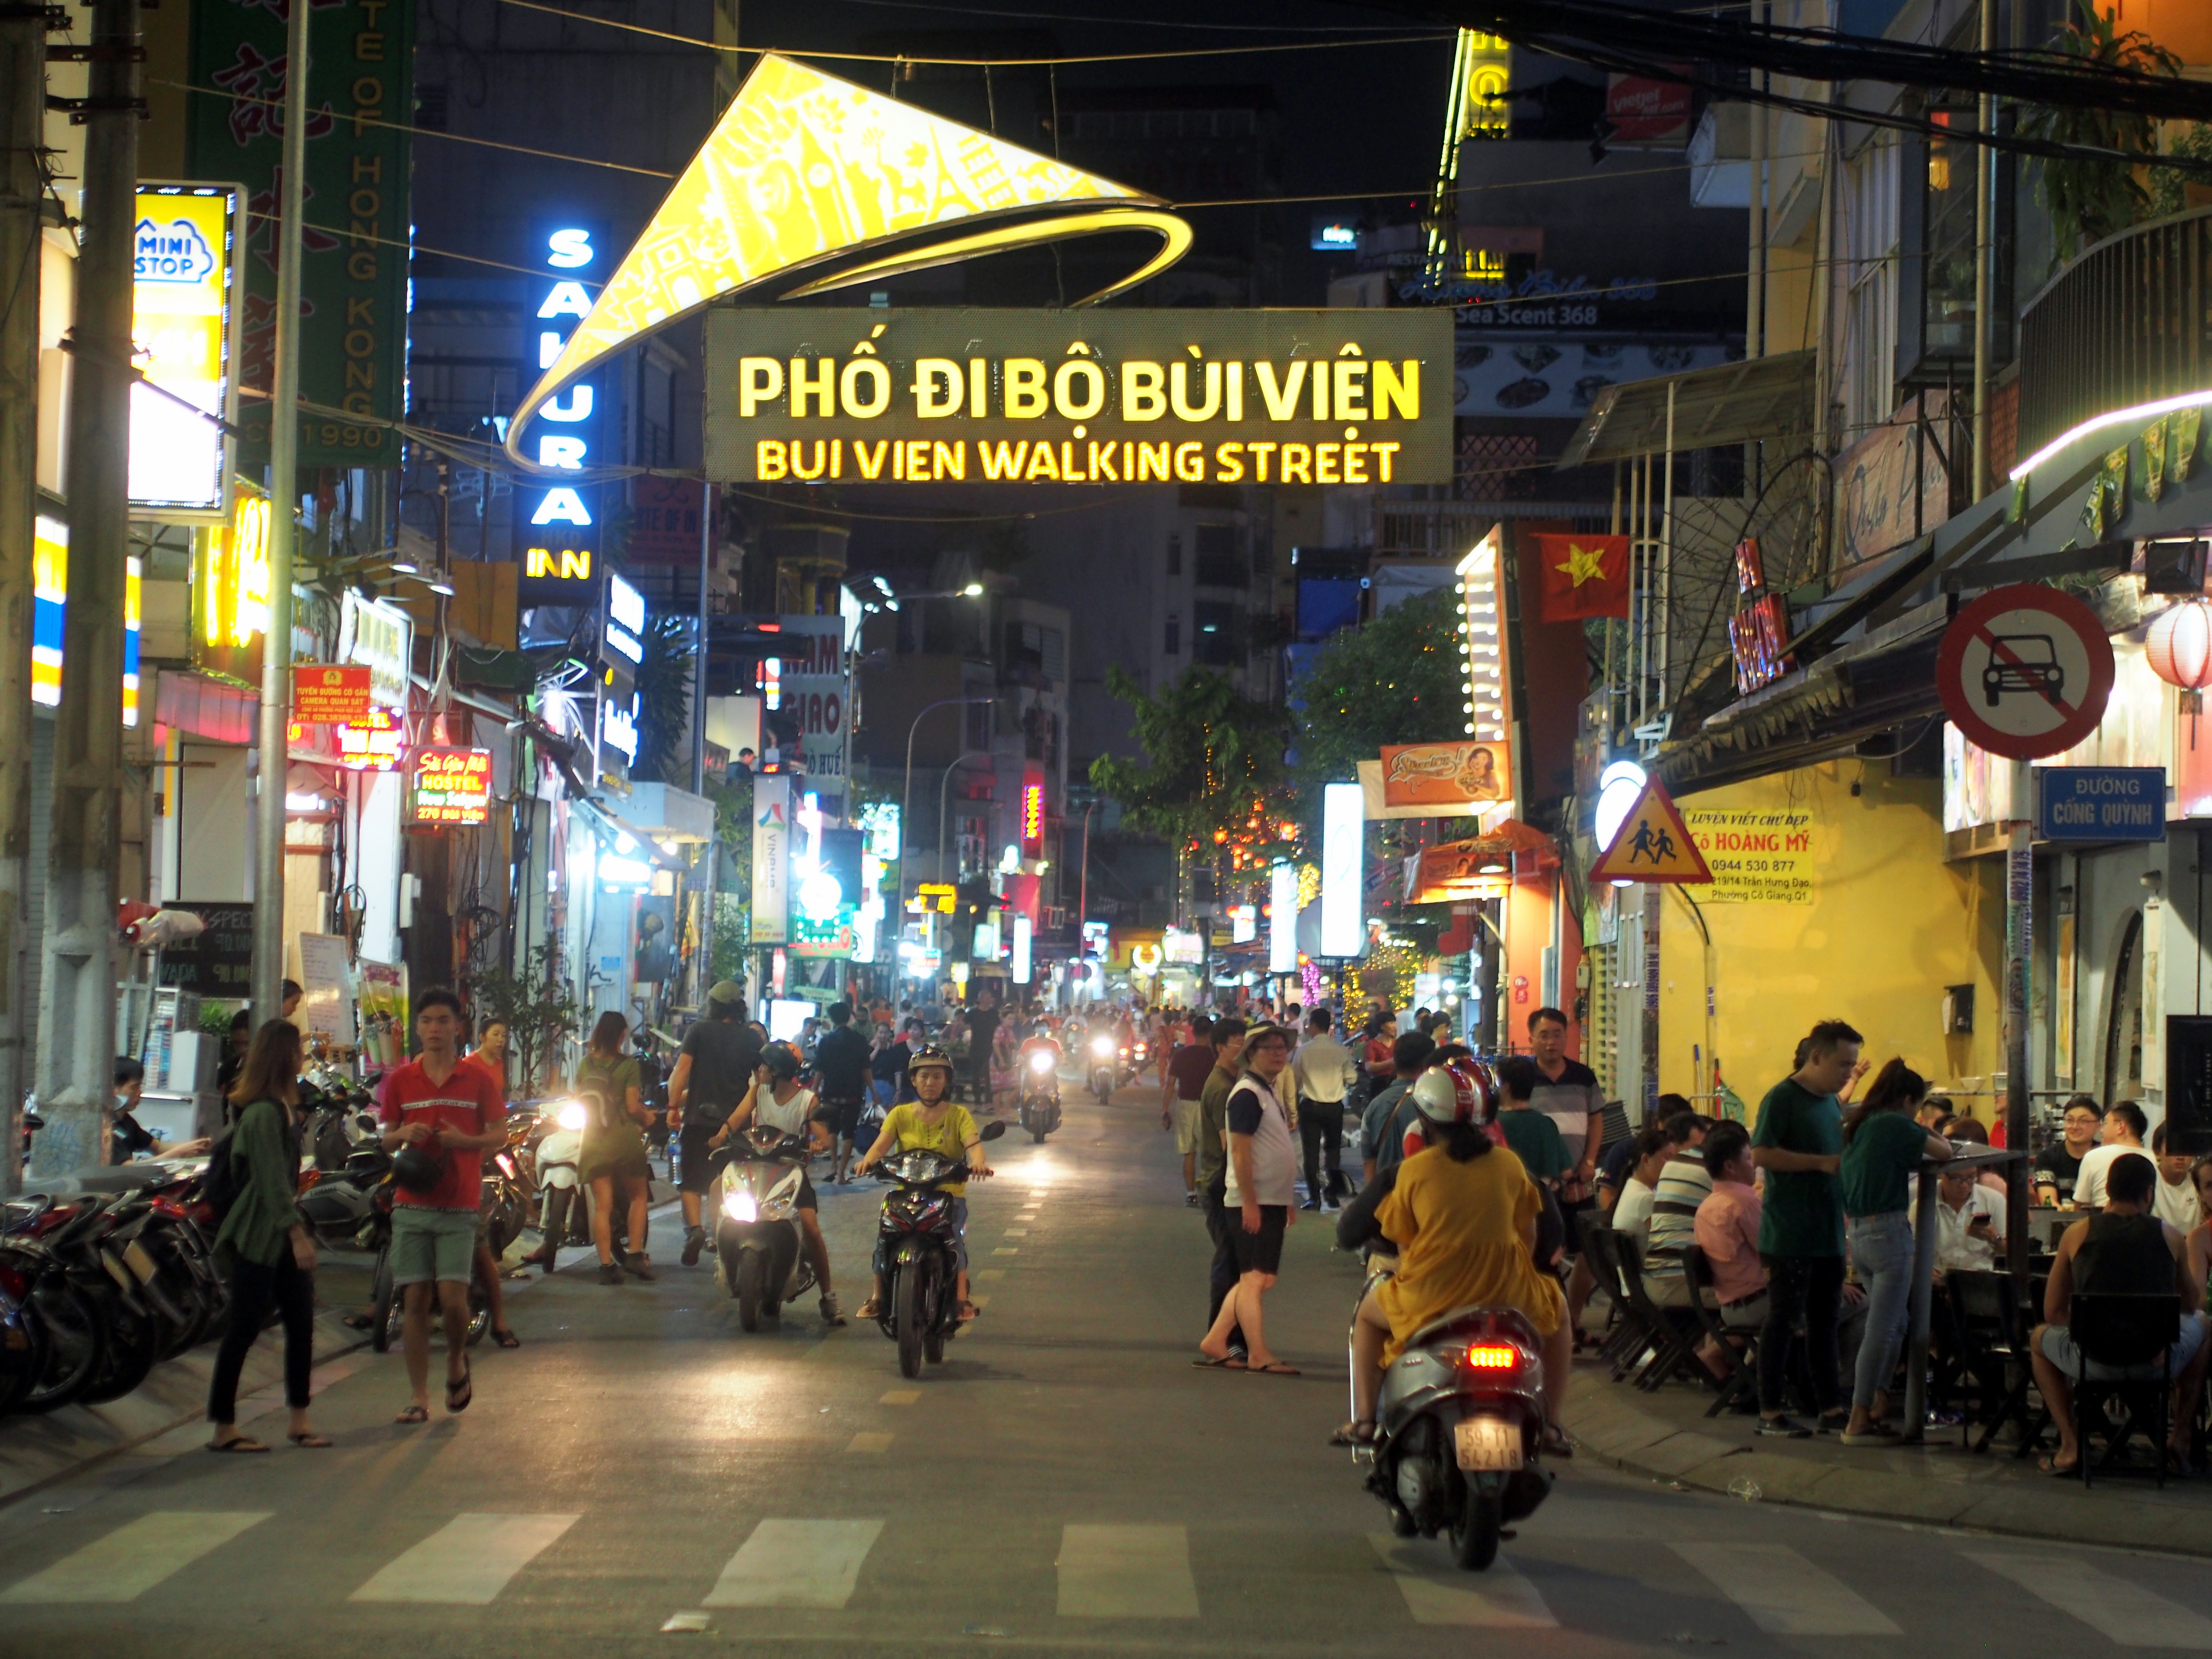
street, night, town, metropolitan area, bazaar, city, marketplace, pedestrian, human settlement, building, metropolis, market, urban area, infrastructure, downtown, crowd, neighbourhood, road, traffic, thoroughfare, mixed use